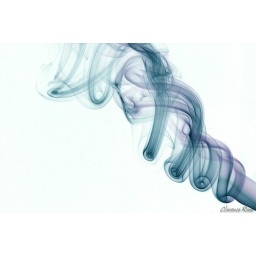
Shot on a black background with a 580EX off to the left. Processed in Photoshop, inverted to white background, colorized.